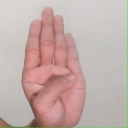
अक्षर: ब